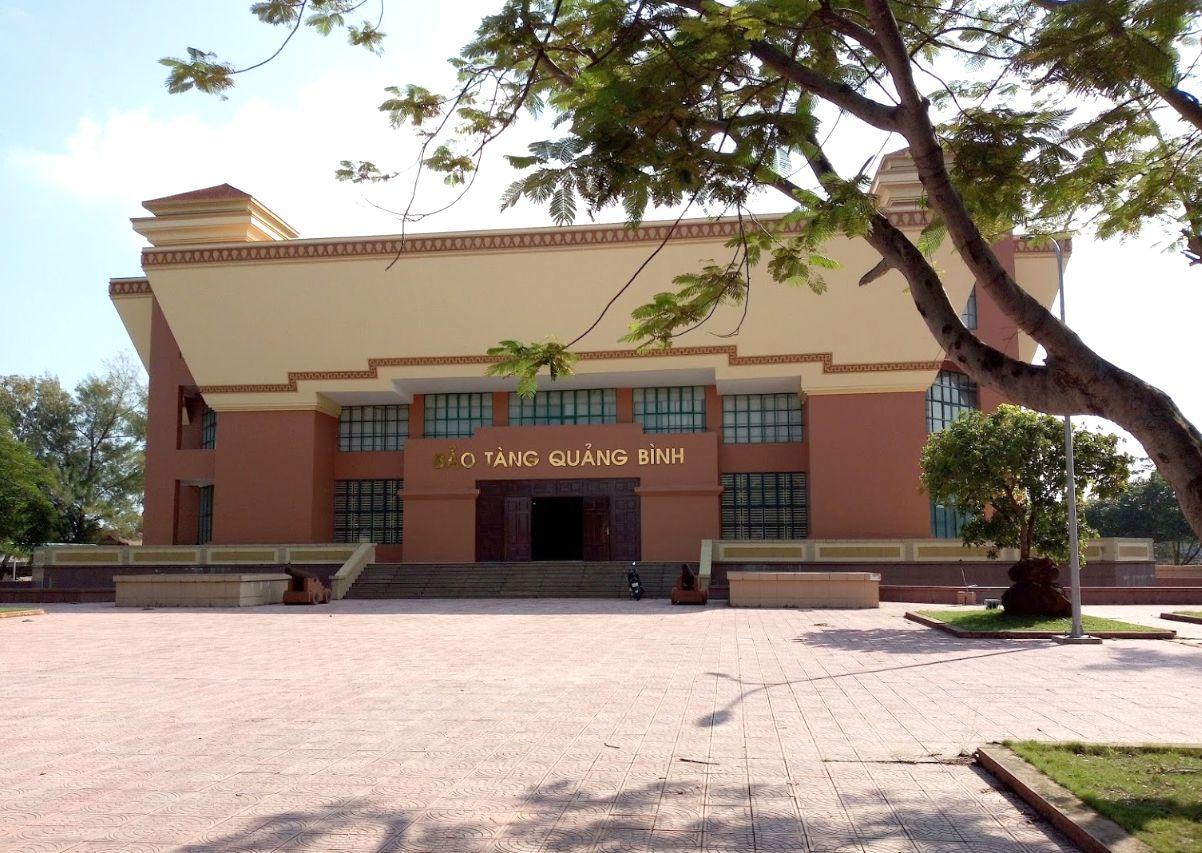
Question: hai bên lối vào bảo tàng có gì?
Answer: có hai khẩu đại bác